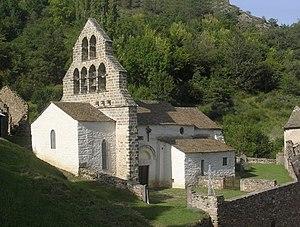
Cet article recense les monuments historiques du département du Cantal, en France.
L'église Saint-Blaise est une église catholique située à Leyvaux, en France.
Leyvaux est une commune française située dans le département du Cantal, en région Auvergne-Rhône-Alpes.
L'art roman auvergnat est une variété remarquable de l'art roman qui s'est développée en Auvergne aux XIᵉ et XIIᵉ siècles. Elle se caractérise par sa richesse ornementale et l'homogénéité de son style. Par extension, on y inclut la petite province du Velay qui fut souvent placée sous la même couronne comtale à cette époque.